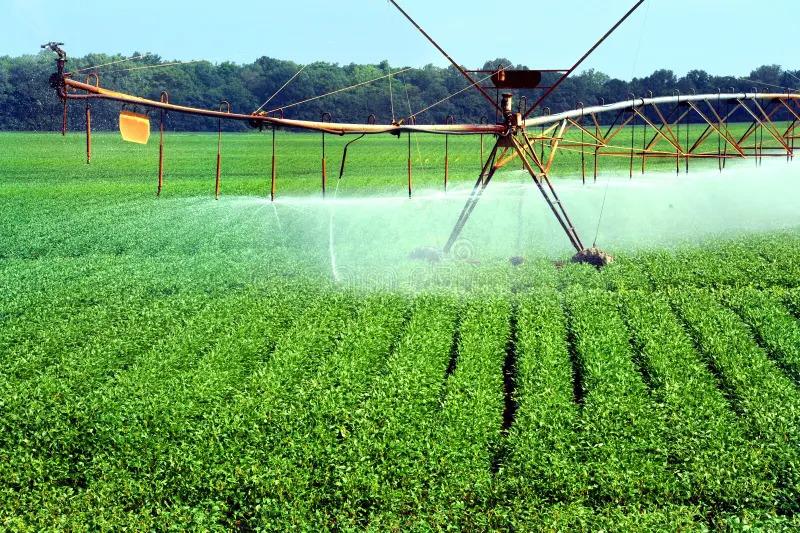
Huku ni shambani na kuna mimea ya kijani kibichi inayonyunyiziwa maji kwa kutumia mfumo wa umwagiliaji wa kisasa wa mzunguko unaoitwa kwa lugha ya kimombo [cs] pivot [cs] [cs] irrigation [cs] [cs] system. [cs]